EUROPAfest

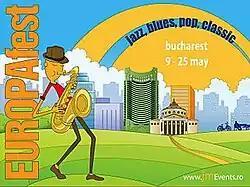
Design: Ana C. Dobrescu

EUROPAfest is an international music festival held every May in Bucharest, Romania. The festival is the only one in Europe which presents four music genres in a single event: jazz, blues, pop, and classical music, bringing together bands and classical musicians from 45 countries. The festival includes competitions, workshops, master classes, jam sessions, and concerts.